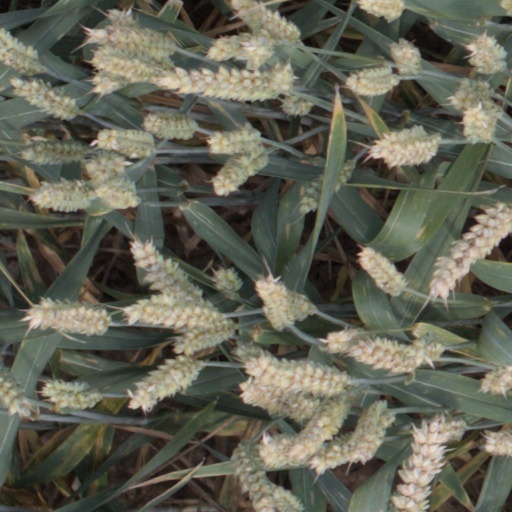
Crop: wheat